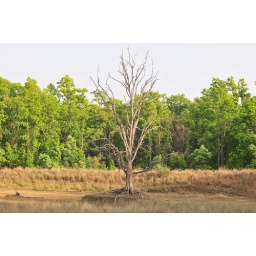
A completely bare tree stands in solitary spendour.